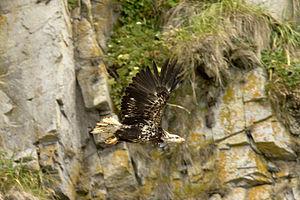
Le Pygargue à tête blanche est une espèce de rapaces qui vit en Amérique du Nord. Malgré son nom anglais de Bald Eagle ou sa dénomination populaire d'« aigle à tête blanche », il ne s'agit pas d'un aigle du genre Aquila mais d'un pygargue du genre Haliaeetus : il s'en distingue par son régime alimentaire, essentiellement composé de poissons, mais aussi par son bec massif et par le fait que ses pattes ne sont pas recouvertes de plumes jusqu'aux serres, l'un des caractères propres aux vrais aigles. Alors que l'aigle vit dans les massifs forestiers et les montagnes, le pygargue préfère les lacs, les rivières et les zones côtières, où il peut trouver sa nourriture. À ce titre, il est parfois nommé « aigle de mer » ou « aigle pêcheur » américain. Subdivisé en deux sous-espèces, il se rencontre sur presque toute la superficie de l'Amérique du Nord, de l'Alaska au nord jusqu'au Mexique au sud tant sur la côte Atlantique que Pacifique. Emblème national des États-Unis, l'espèce a été un temps menacée dans ce pays au XXᵉ siècle.